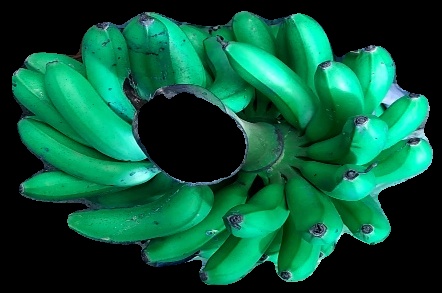
Variety: rasbale
Grade: grade1